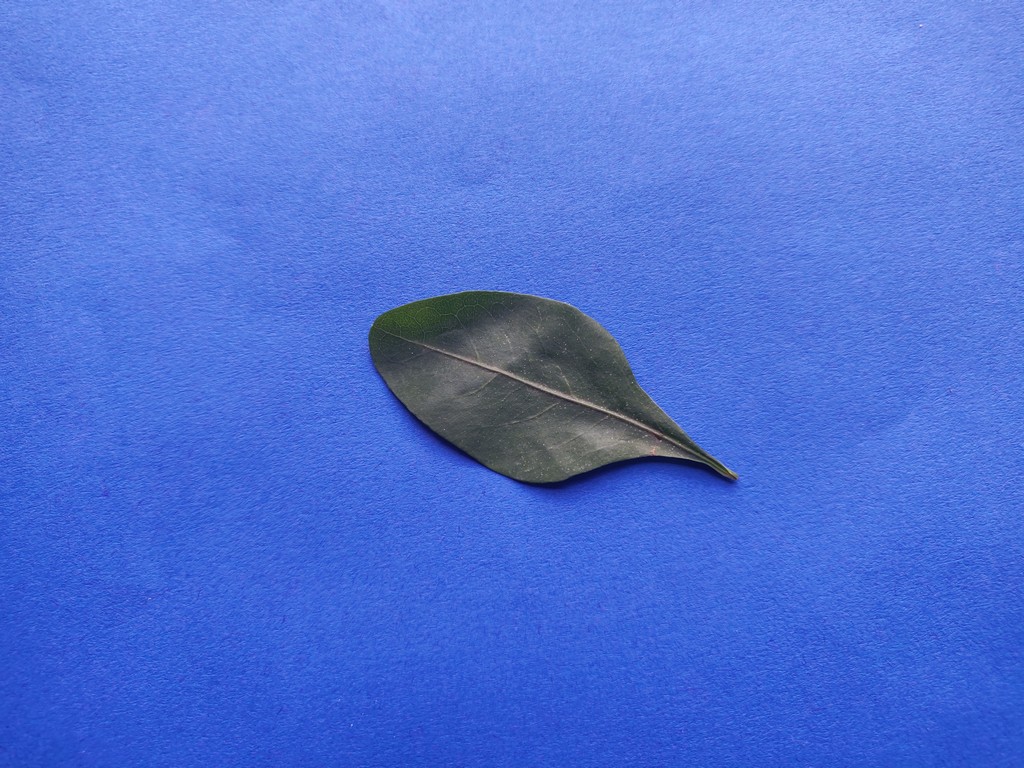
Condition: Healthy
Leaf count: single
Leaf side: front